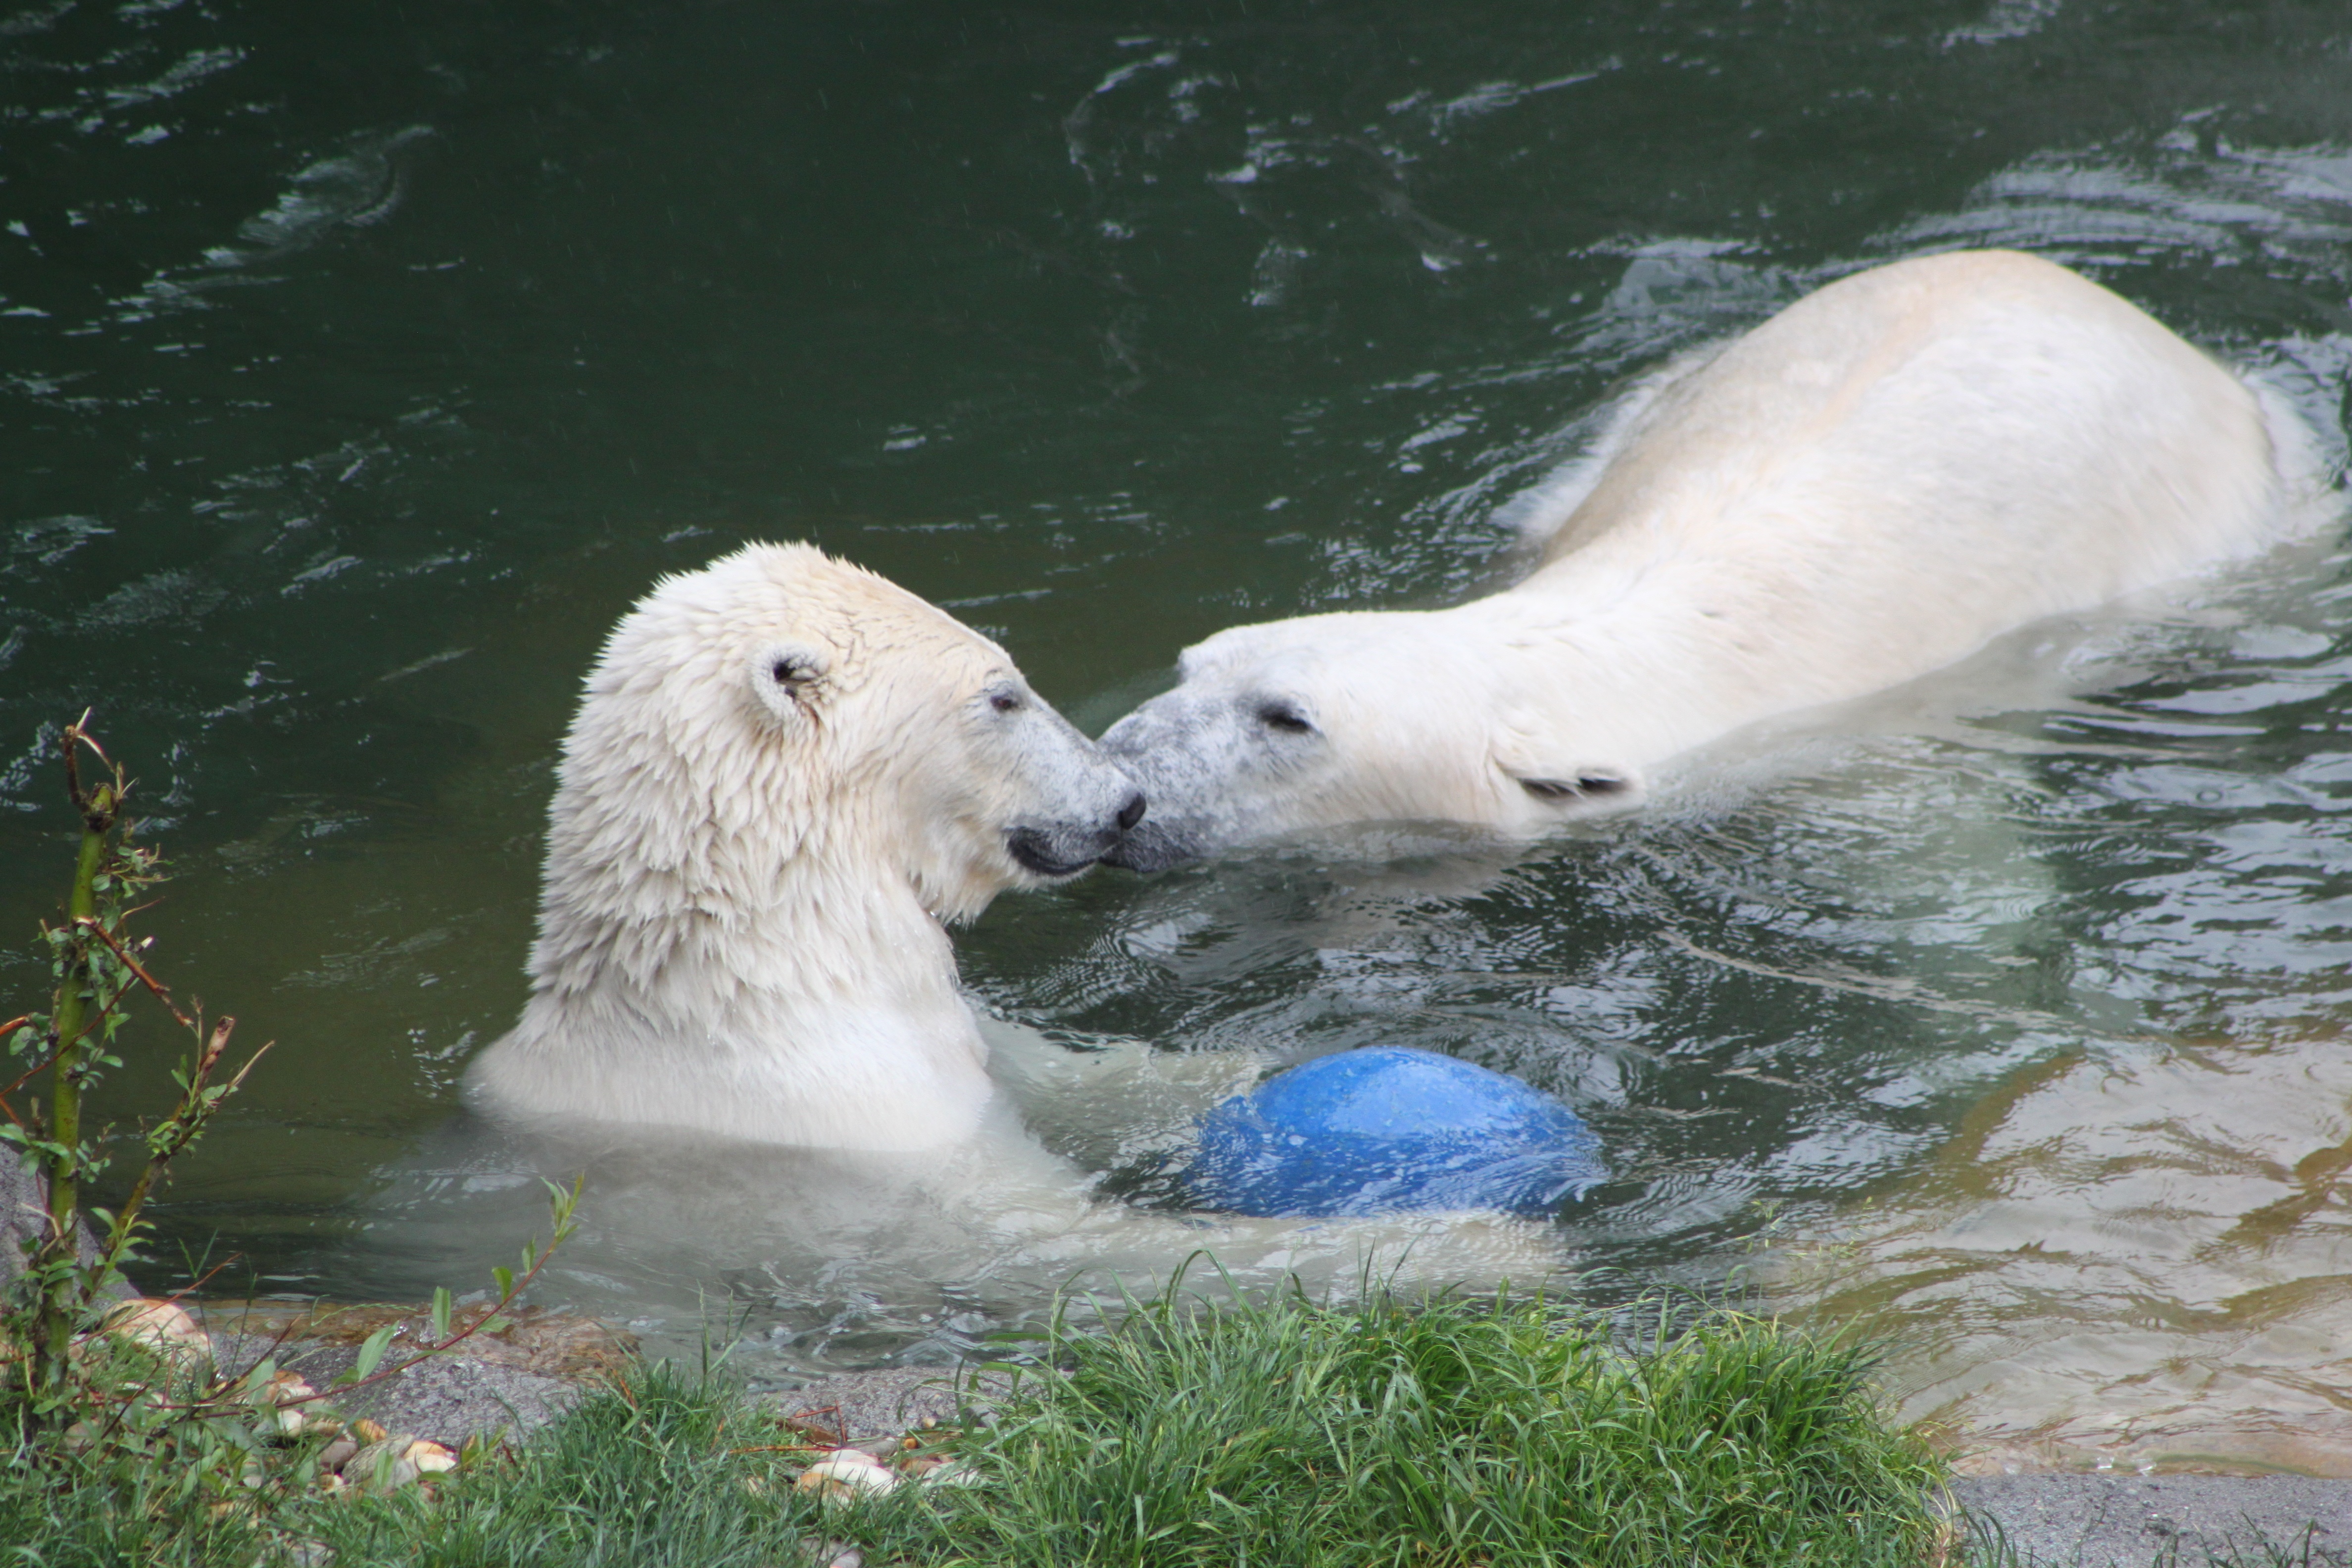
water, bear, wildlife, zoo, mammal, fauna, polar bear, north, animals, mammals, vertebrate, swimming zoo